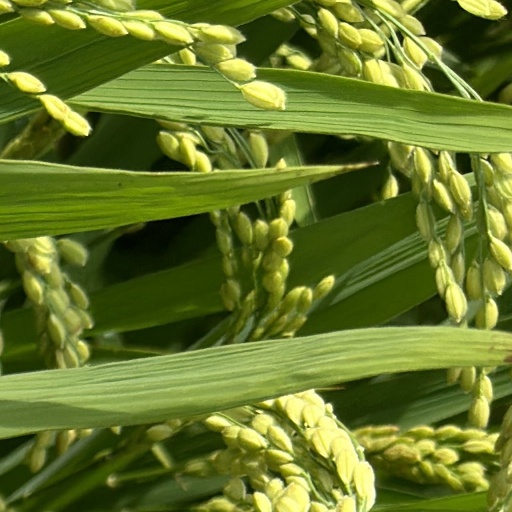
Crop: rice